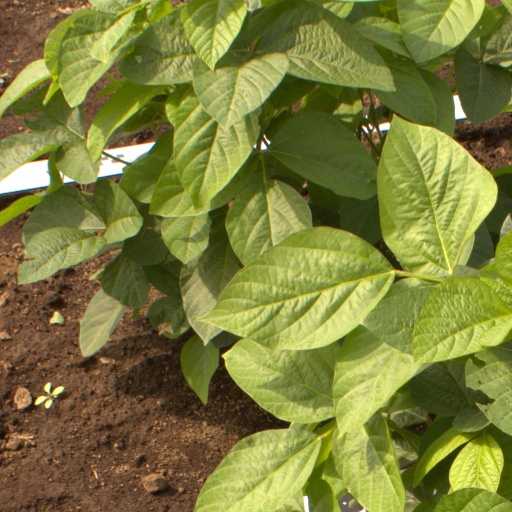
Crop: soybean